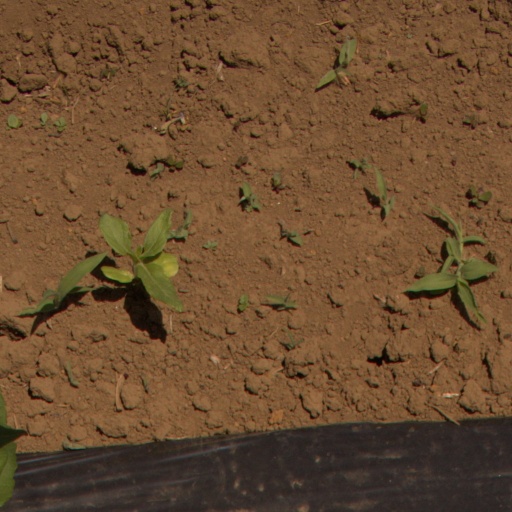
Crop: Jerusalem artichoke